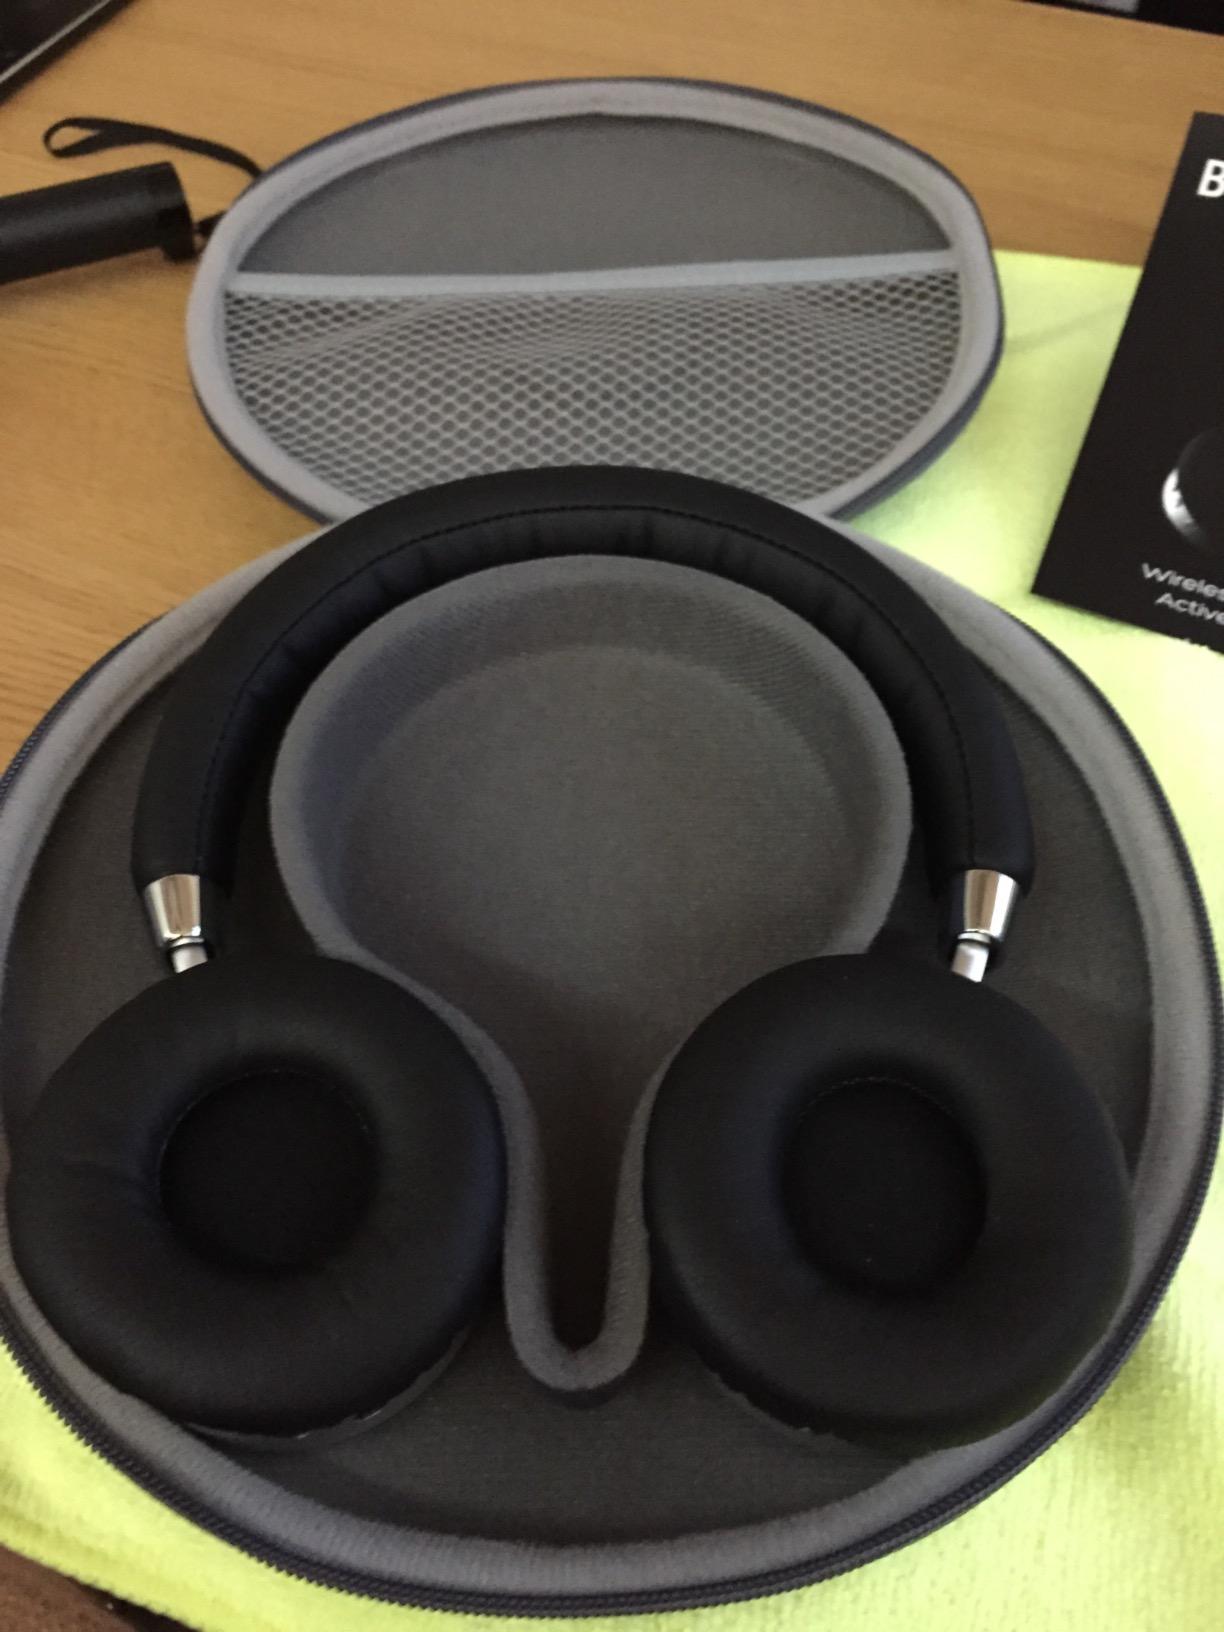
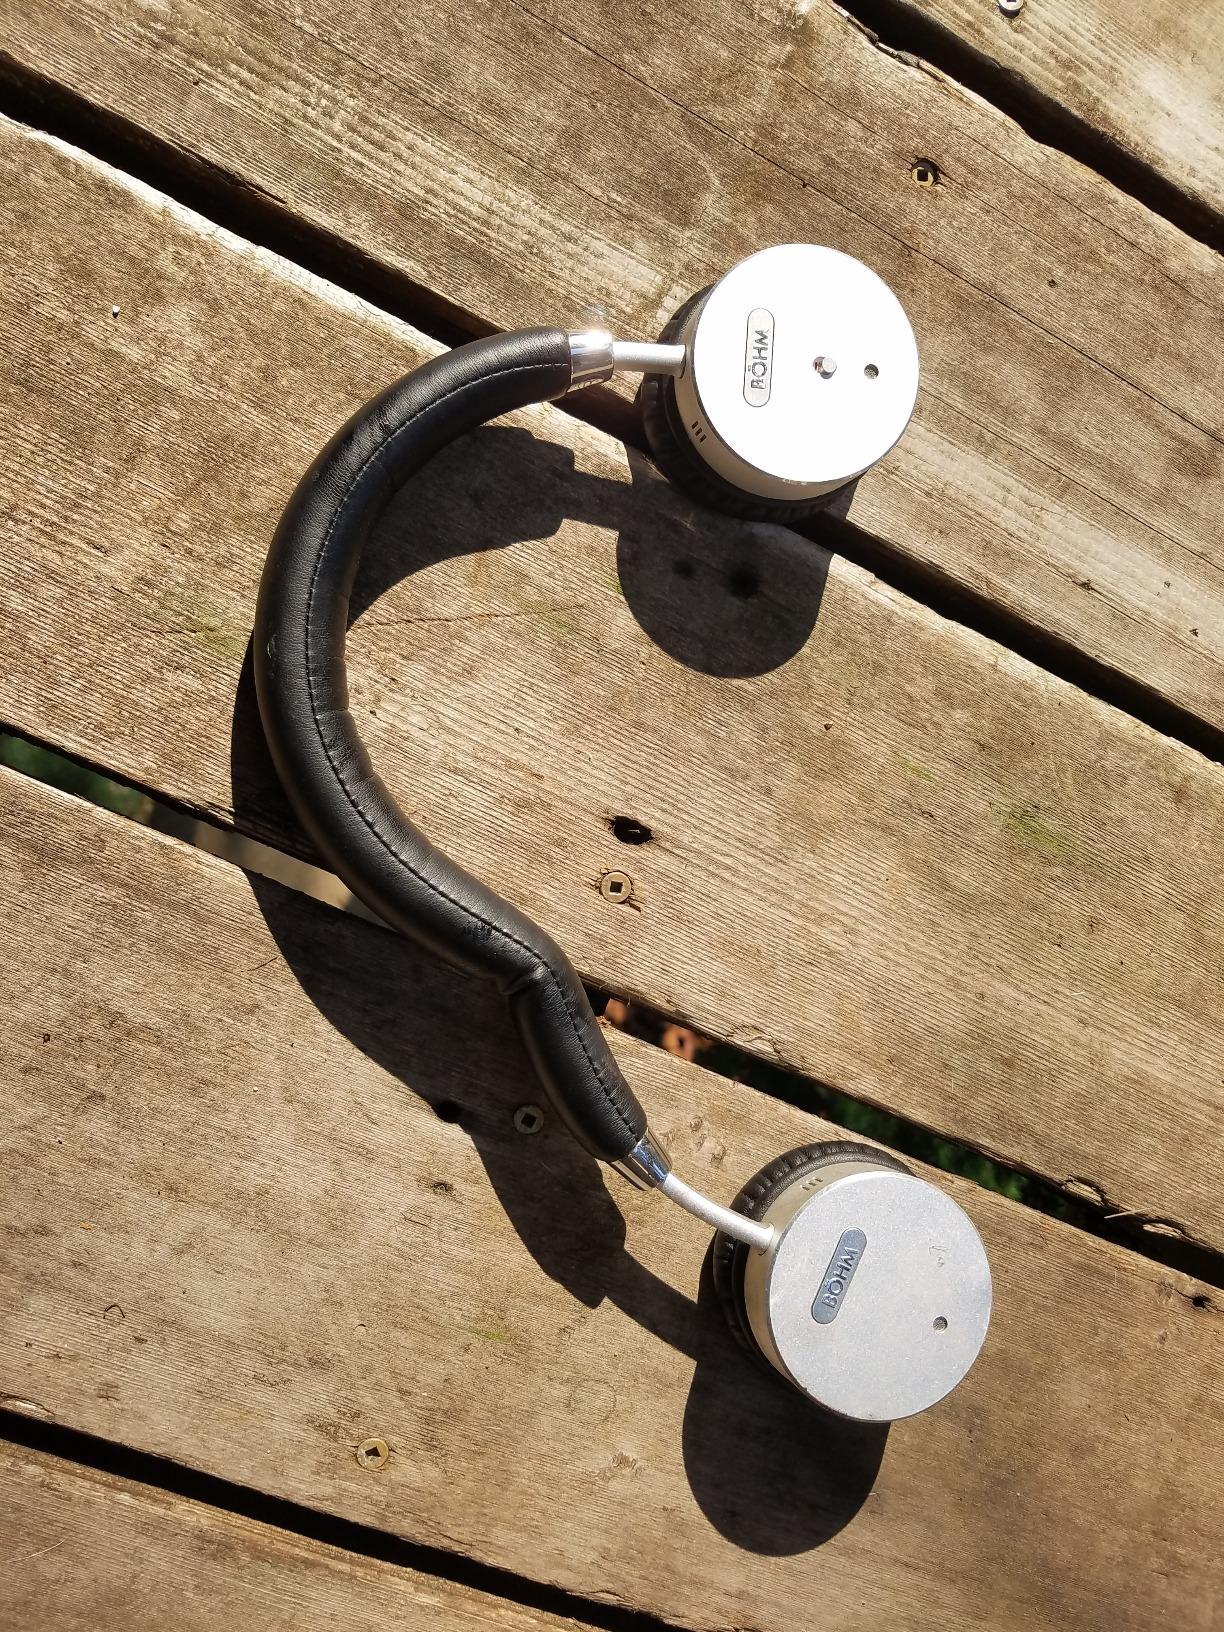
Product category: headphones
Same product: yes